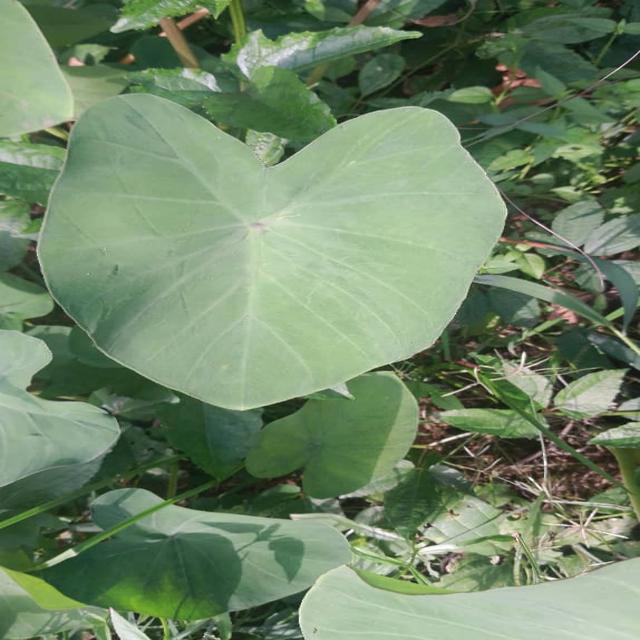
Label: Healthy